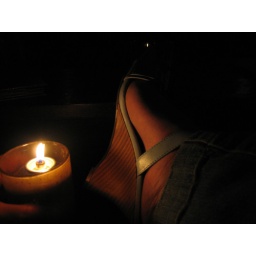
damn i love these shoes - they're baby blue and they wrap around the ankle to buckle.